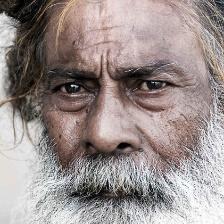
Label: faces